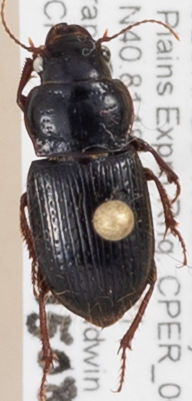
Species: Piosoma setosum
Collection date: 2015-08-27
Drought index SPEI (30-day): -0.528
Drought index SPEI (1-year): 1.16
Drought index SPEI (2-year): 2.09